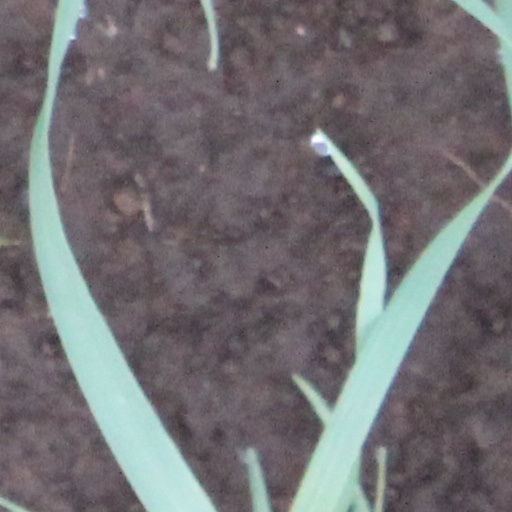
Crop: wheat